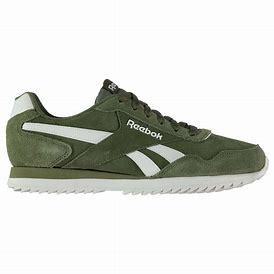
Brand: Reebok
Model: Royal Glide